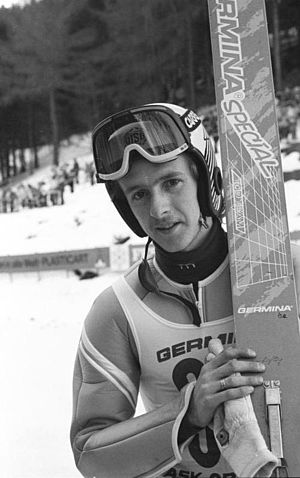
Jens Weißflog
Jens Weißflog i 1989
Jens Weißflog er en pensioneret tysk skihopper, og tredobbelt olympisk guldvinder. Hans store konkurrent var finnen Matti Nykänen.